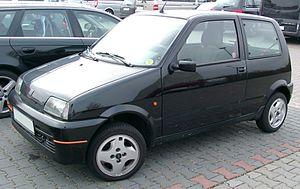
La Fiat Cinquecento est une petite voiture d'entrée de gamme fabriquée par le constructeur italien Fiat. Le code interne Fiat du modèle est 170.